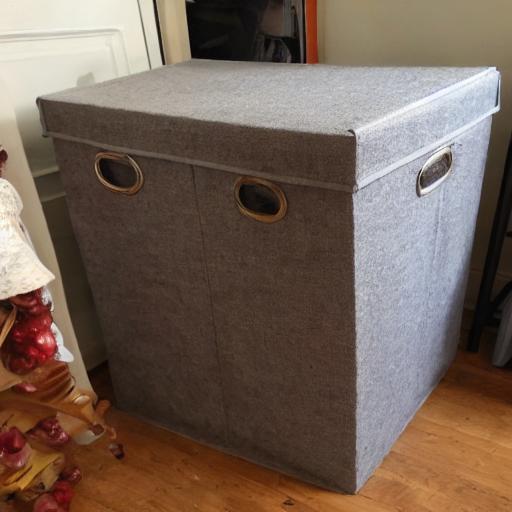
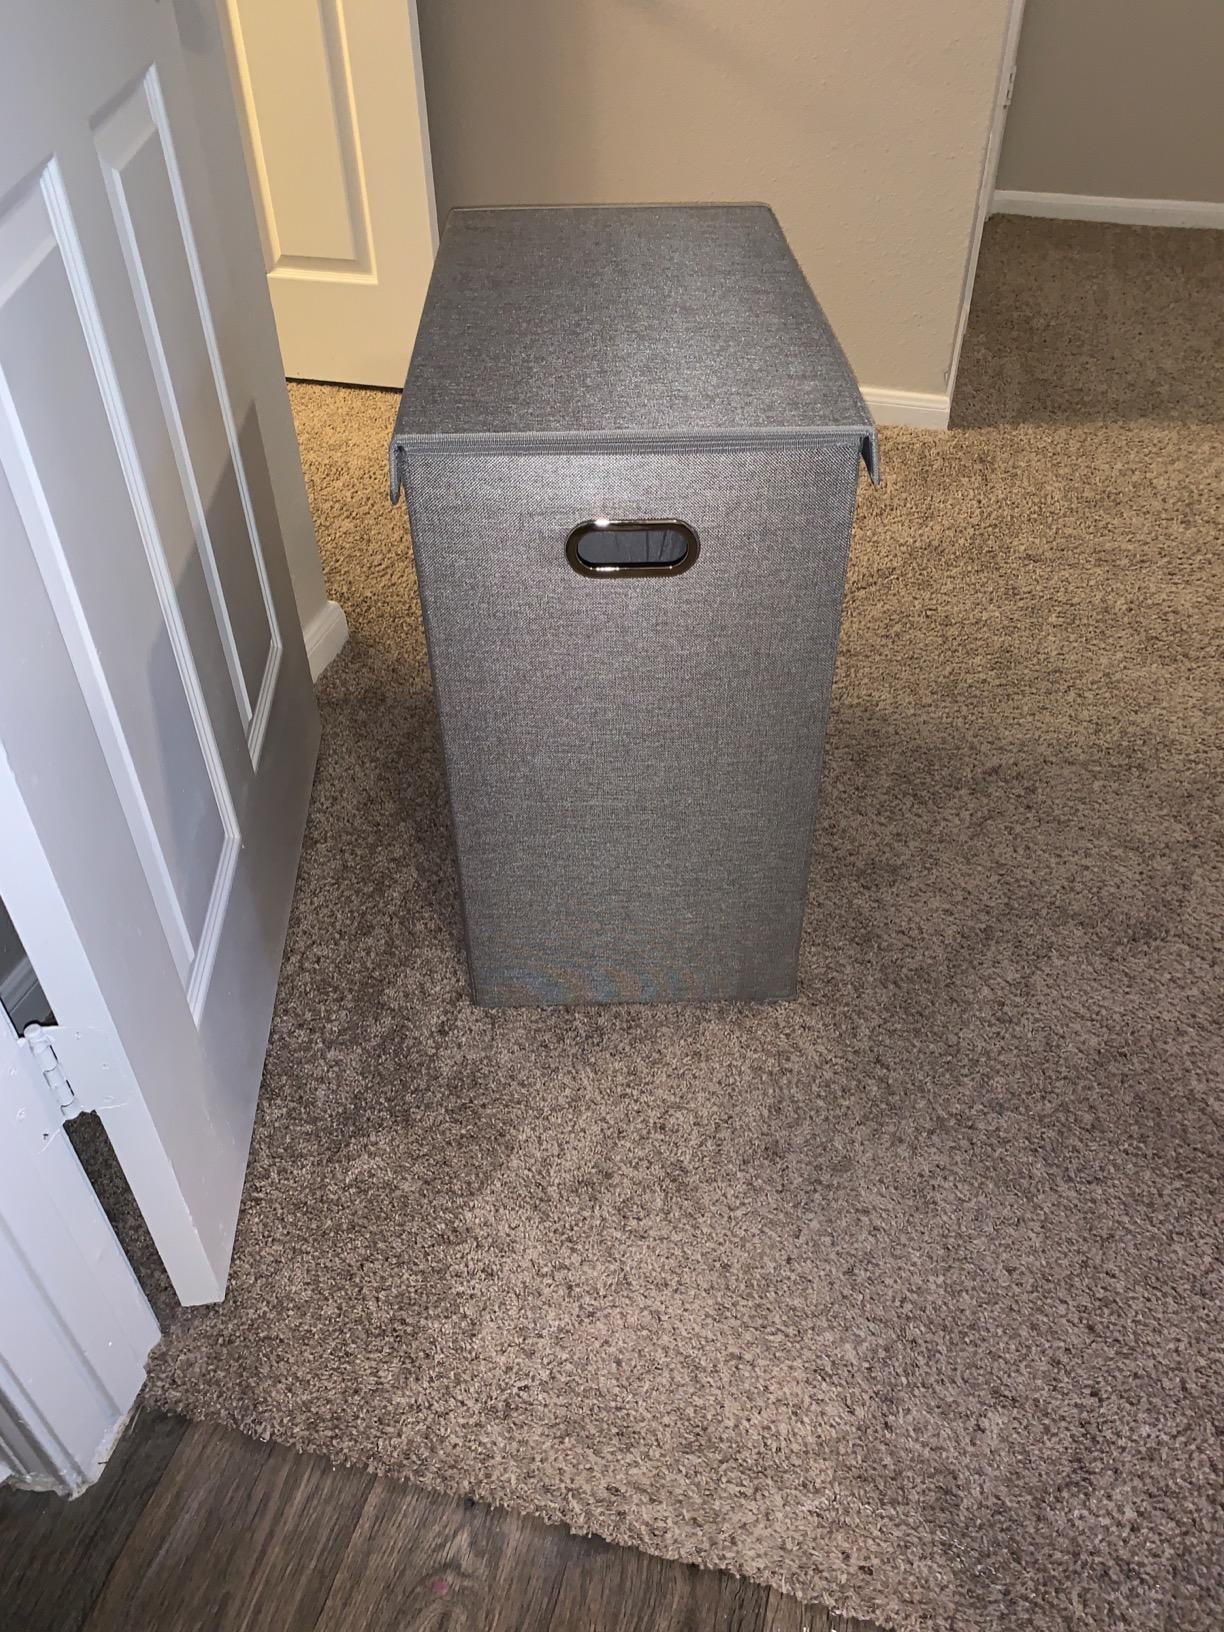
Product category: items_hamper
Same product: no